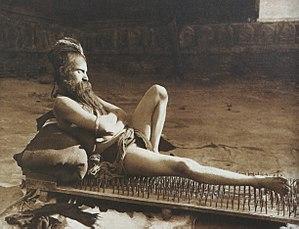
Le soufisme est la vision ésotérique, et mystique de l'islam. Il s'agit d'une voie d'élévation spirituelle par le biais d'une initiation dite tassawuf ou encore tariqa, qui par extension désigne les confréries rassemblant les fidèles autour d’une figure sainte.
Un fakir ou faquir est un ascète soufi dans le sous-continent indien. Ce mot d'origine arabe devient fuqarā’ au pluriel. Ce mot a un sens proche du mot persan derviche, signifiant « mendiant », avec lequel il est parfois confondu.
Le lit de clous, ou planche à clous, est une planche rectangulaire traversée de clous à intervalles réguliers. Le nombre de clous est variable, mais il doit être assez grand pour que chaque clou supporte une masse assez faible pour ne pas percer la peau.